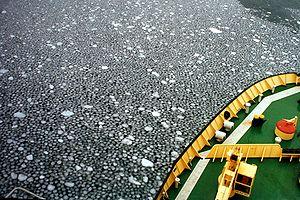
La banquise est la couche de glace qui se forme à la surface d'une étendue d'eau par solidification des premières couches d'eau, généralement la mer mais aussi les lacs et les rivières. Il ne faut pas confondre cette glace plus ou moins pérenne avec les calottes glaciaires et les inlandsis qui sont constitués quant à eux de glace continentale, c'est-à-dire de précipitations neigeuses accumulées et tassées.
La glace en crêpe ou en crêpes est un ensemble de morceaux de glaces de mer de forme arrondie, de 30 cm à 3 m de diamètre et ayant jusqu’à 10 cm d’épaisseur, les bords étant un peu plus épais du fait des chocs et frottements des morceaux les uns contre les autres. Ce phénomène se retrouve également dans les rivières et lacs nordiques où il constitue une étape de la prise en glace en hiver.